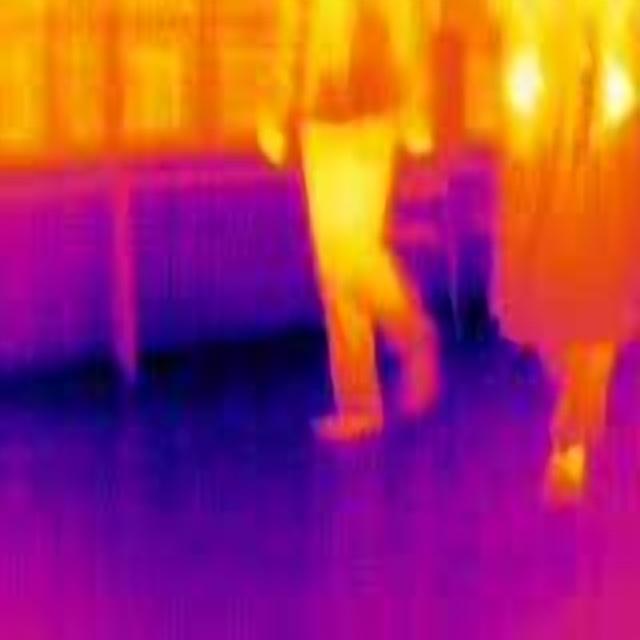
Detected objects:
label: person
label: person